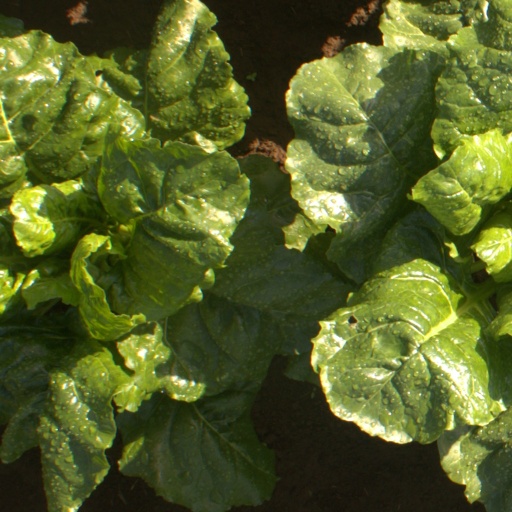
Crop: sugar beet